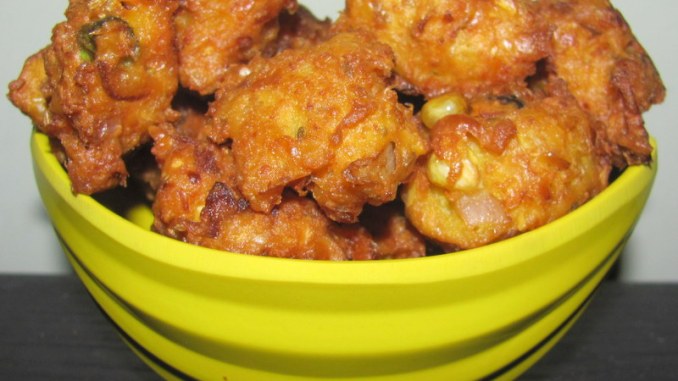
Dish: pakode